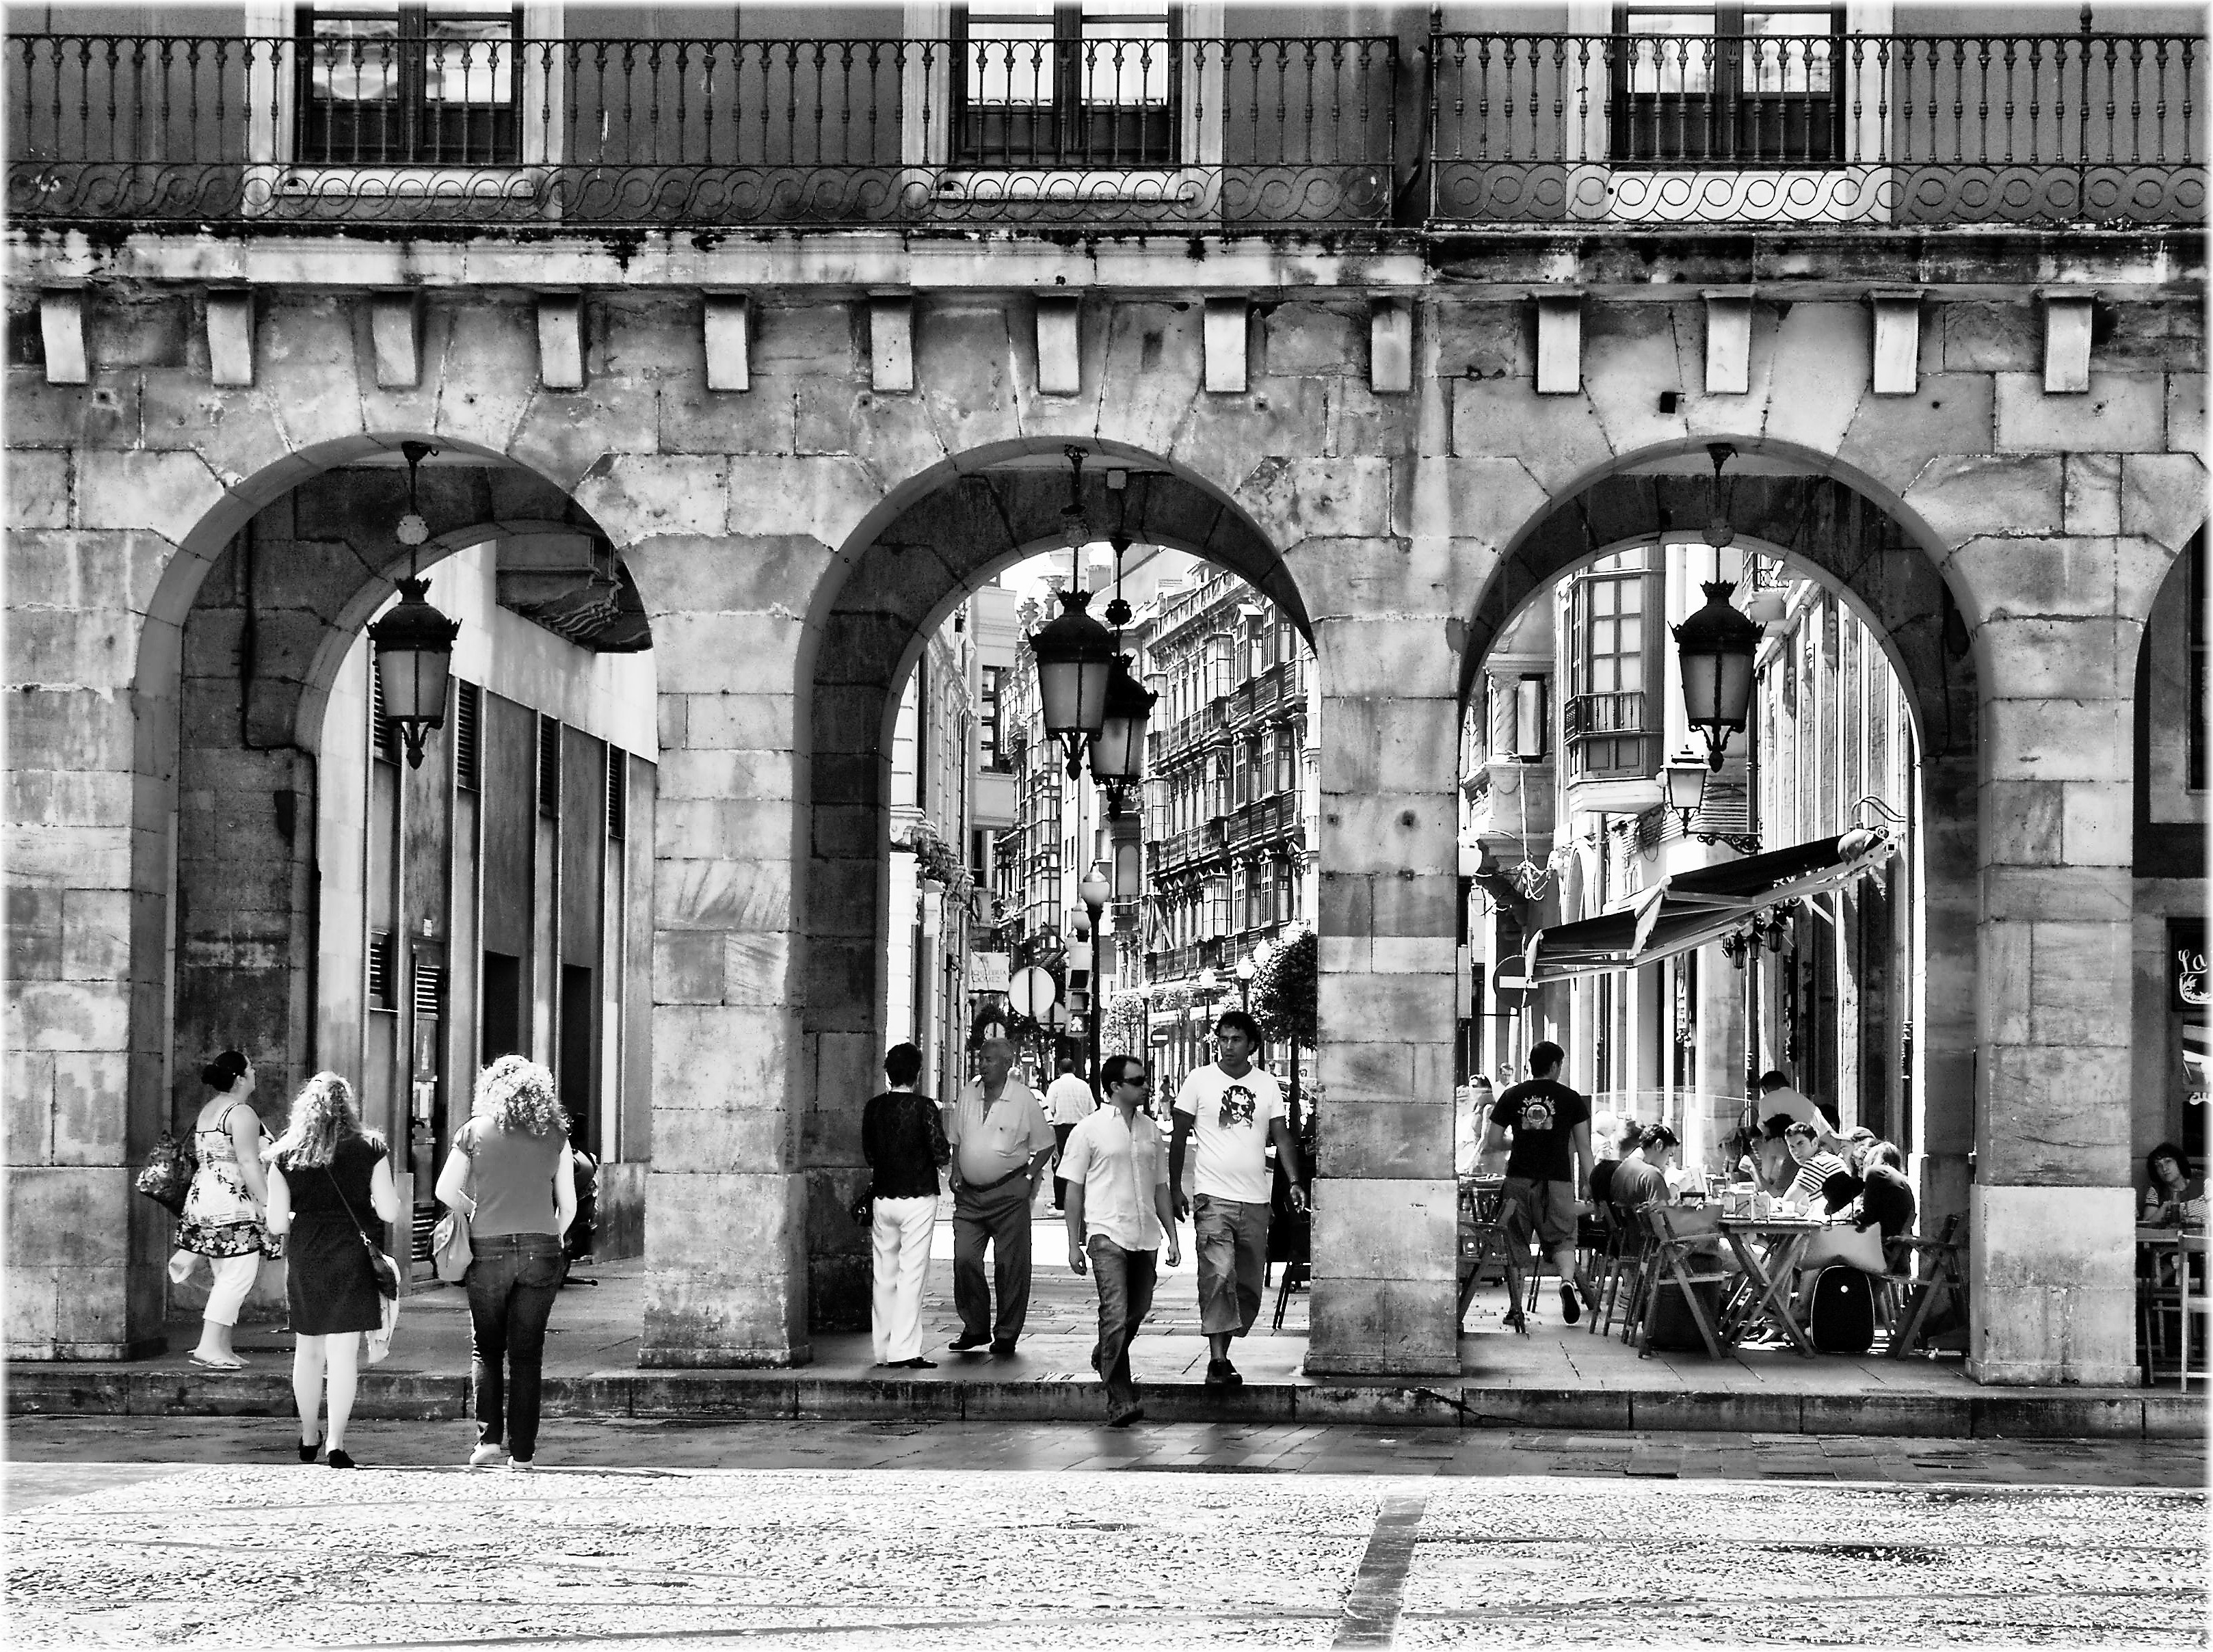
black and white, architecture, road, street, photography, town, arch, black, monochrome, cool image, infrastructure, photograph, history, arcade, urban area, monochrome photography, ancient history